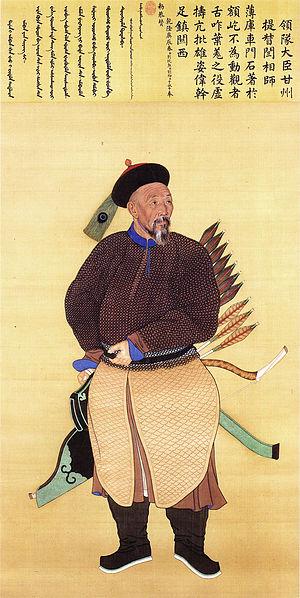
Yan Xiangshi, (閆相師/阎相师, yán xiāngshī), était un officier de l'armée de la dynastie Qing, sous le règne de l'empereur Qianlong. 中文: 領隊大臣、甘州提督閻相師（閆相師）